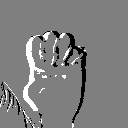
ASL letter: e